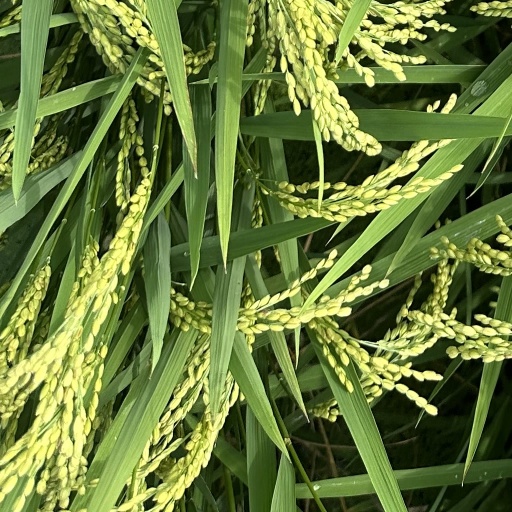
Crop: rice